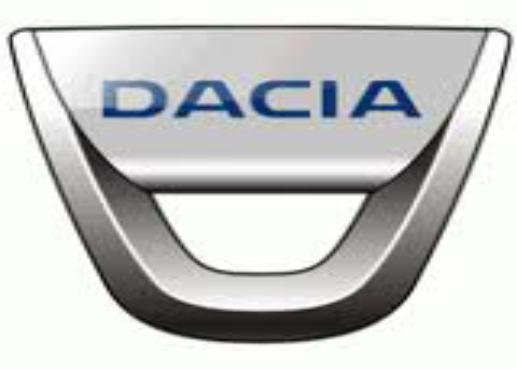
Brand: Dacia
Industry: Transportation